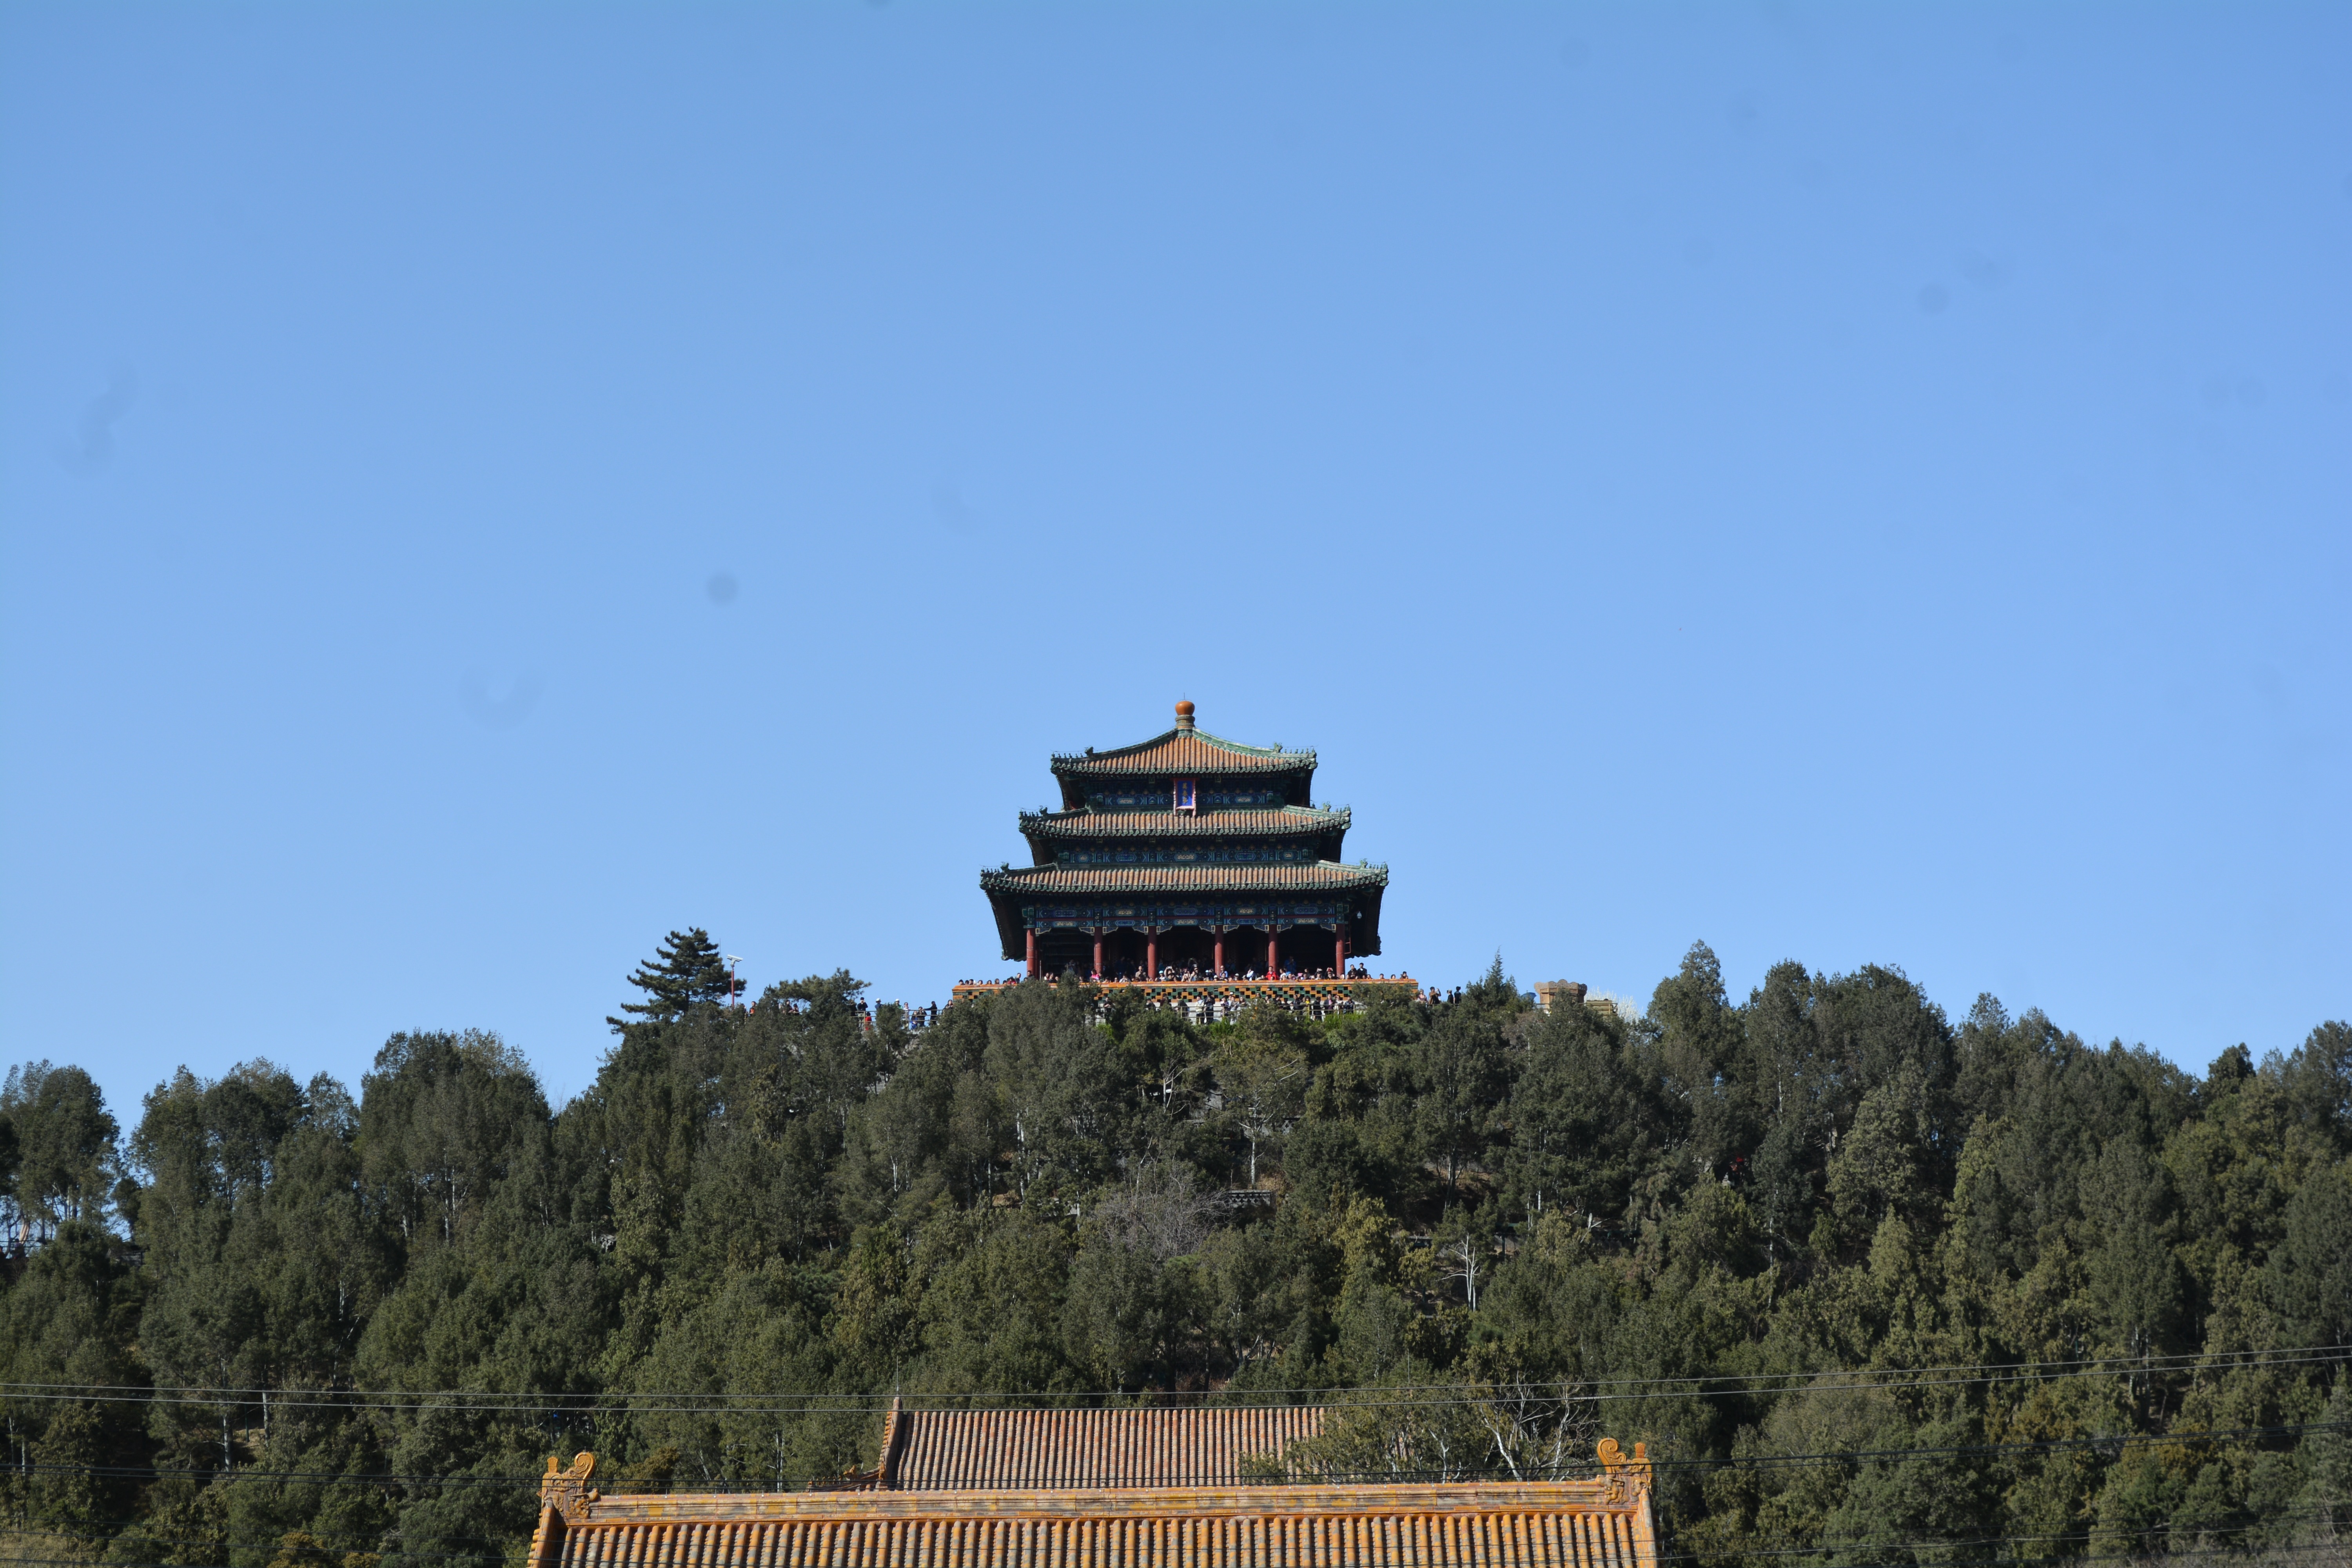
tower, castle, landmark, pagoda